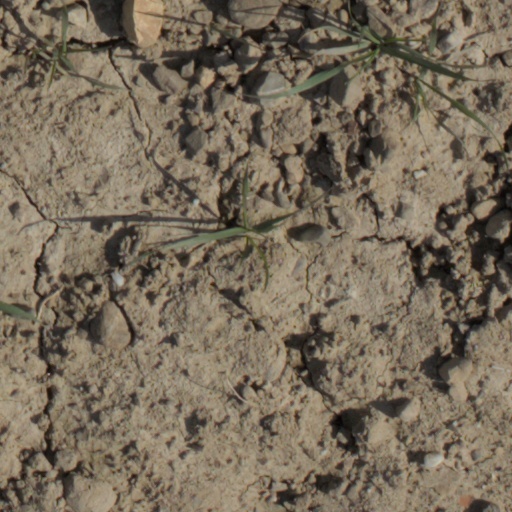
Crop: wheat